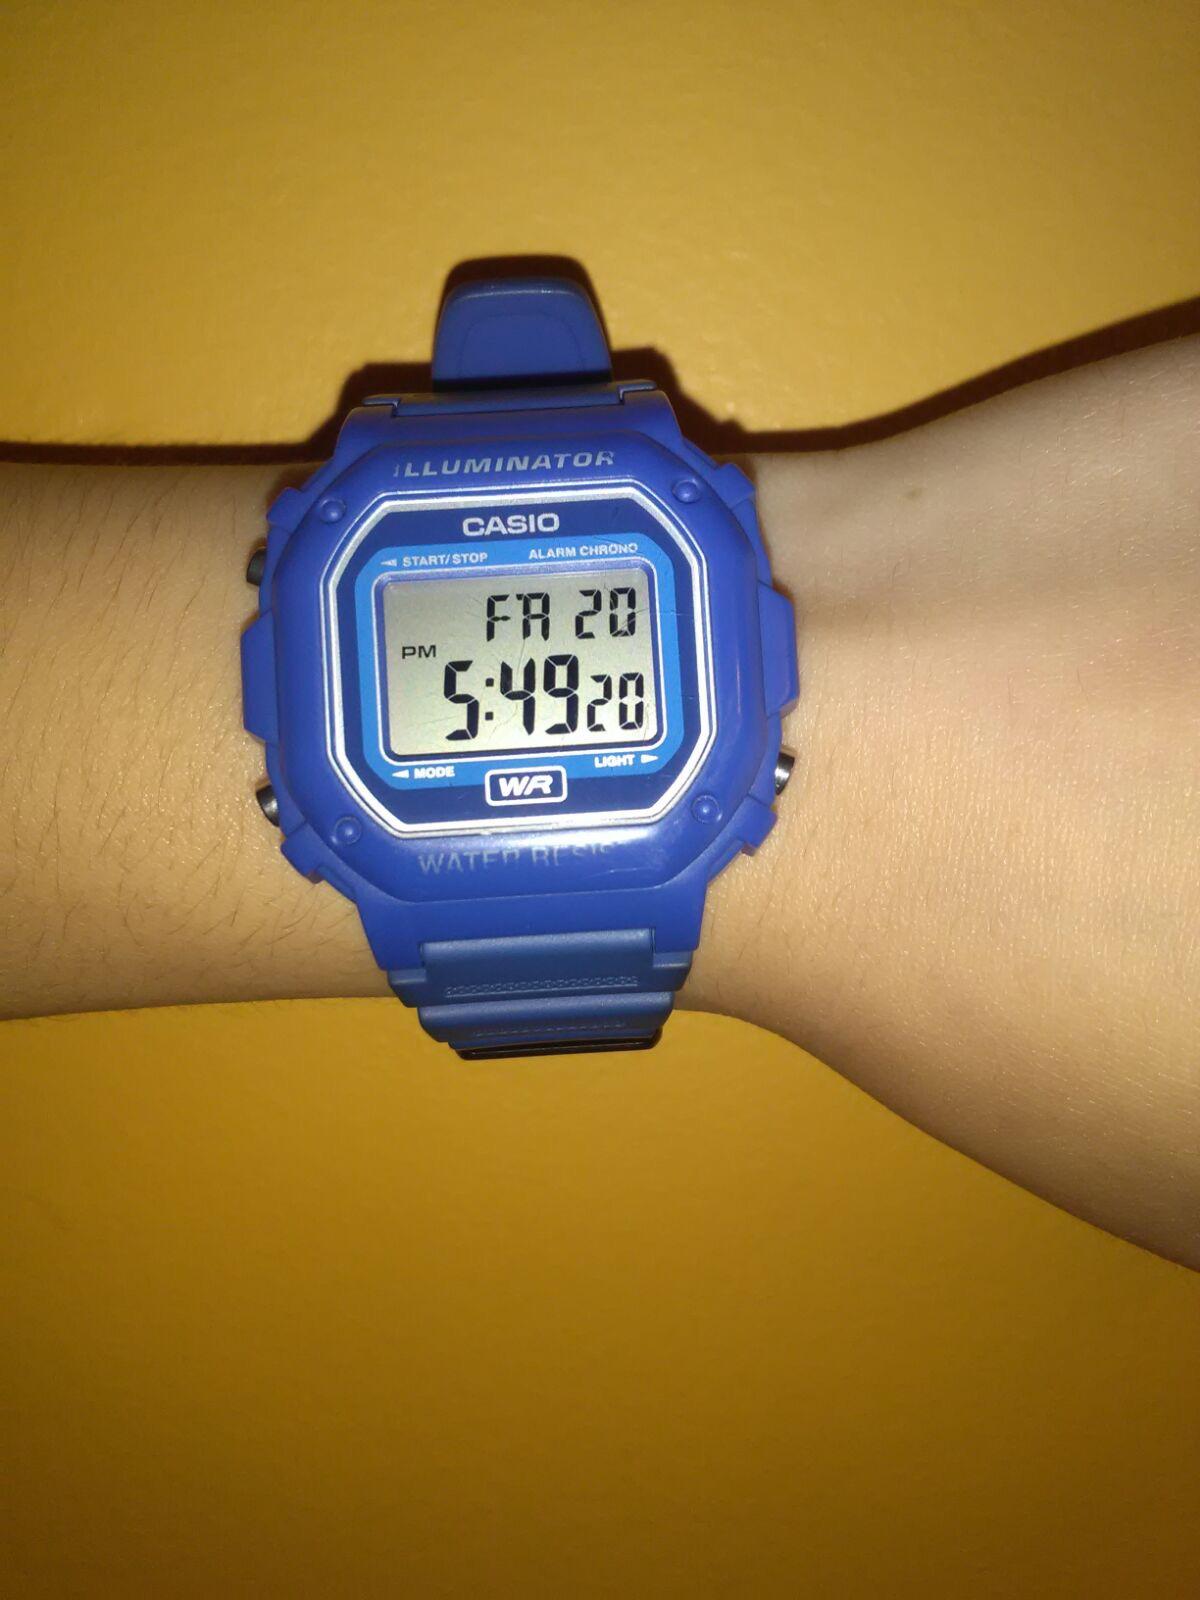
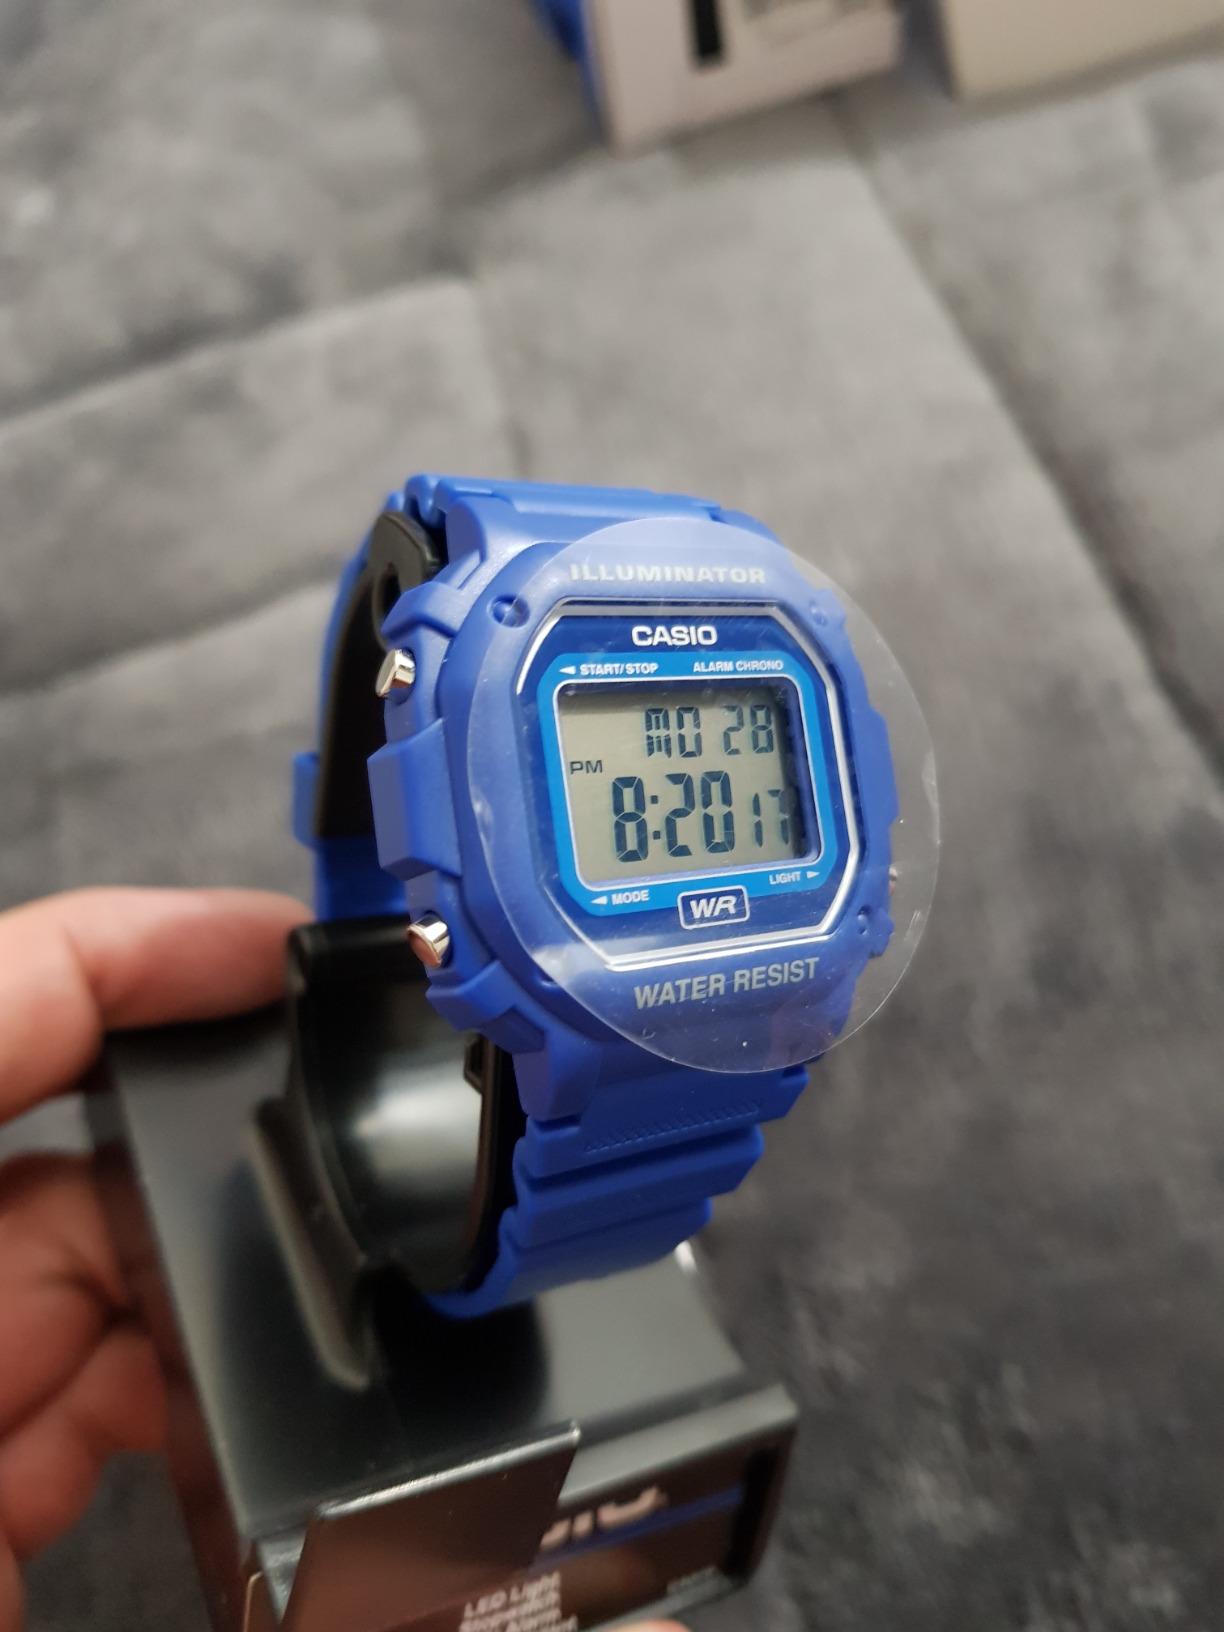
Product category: accessories_watch
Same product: yes